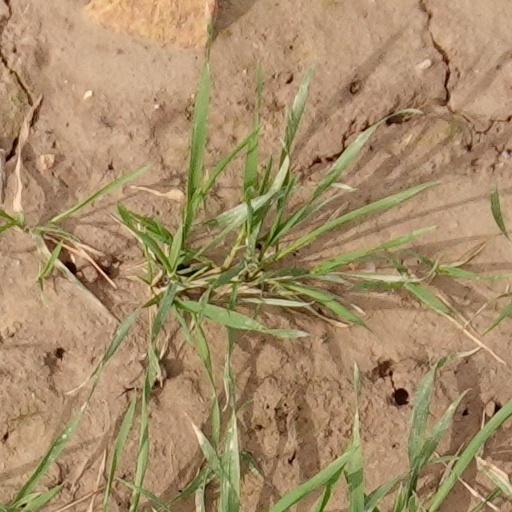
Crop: wheat